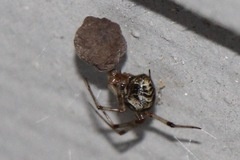
Species: Parasteatoda_tepidariorum